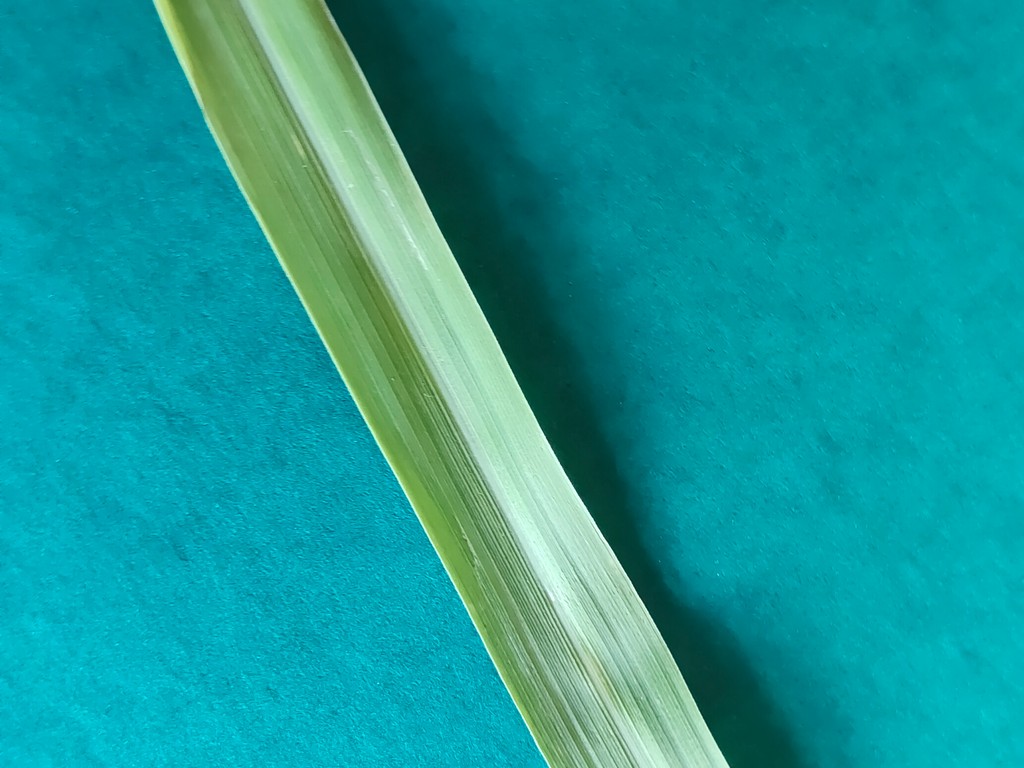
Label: Healthy